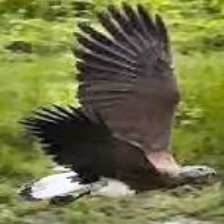
Species: GREY HEADED FISH EAGLE
Scientific name: ICHTHYOPHAGA ICHTHYAETUS